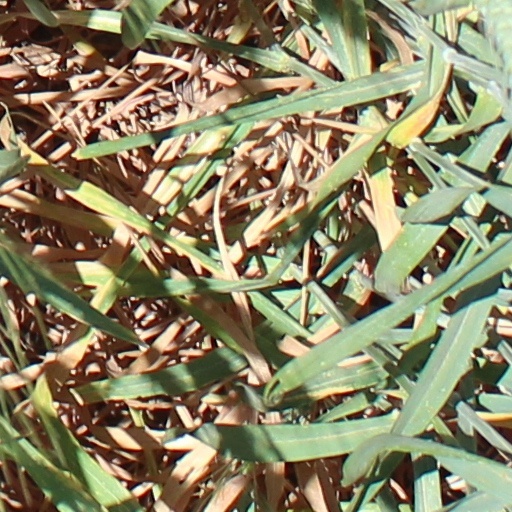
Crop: wheat